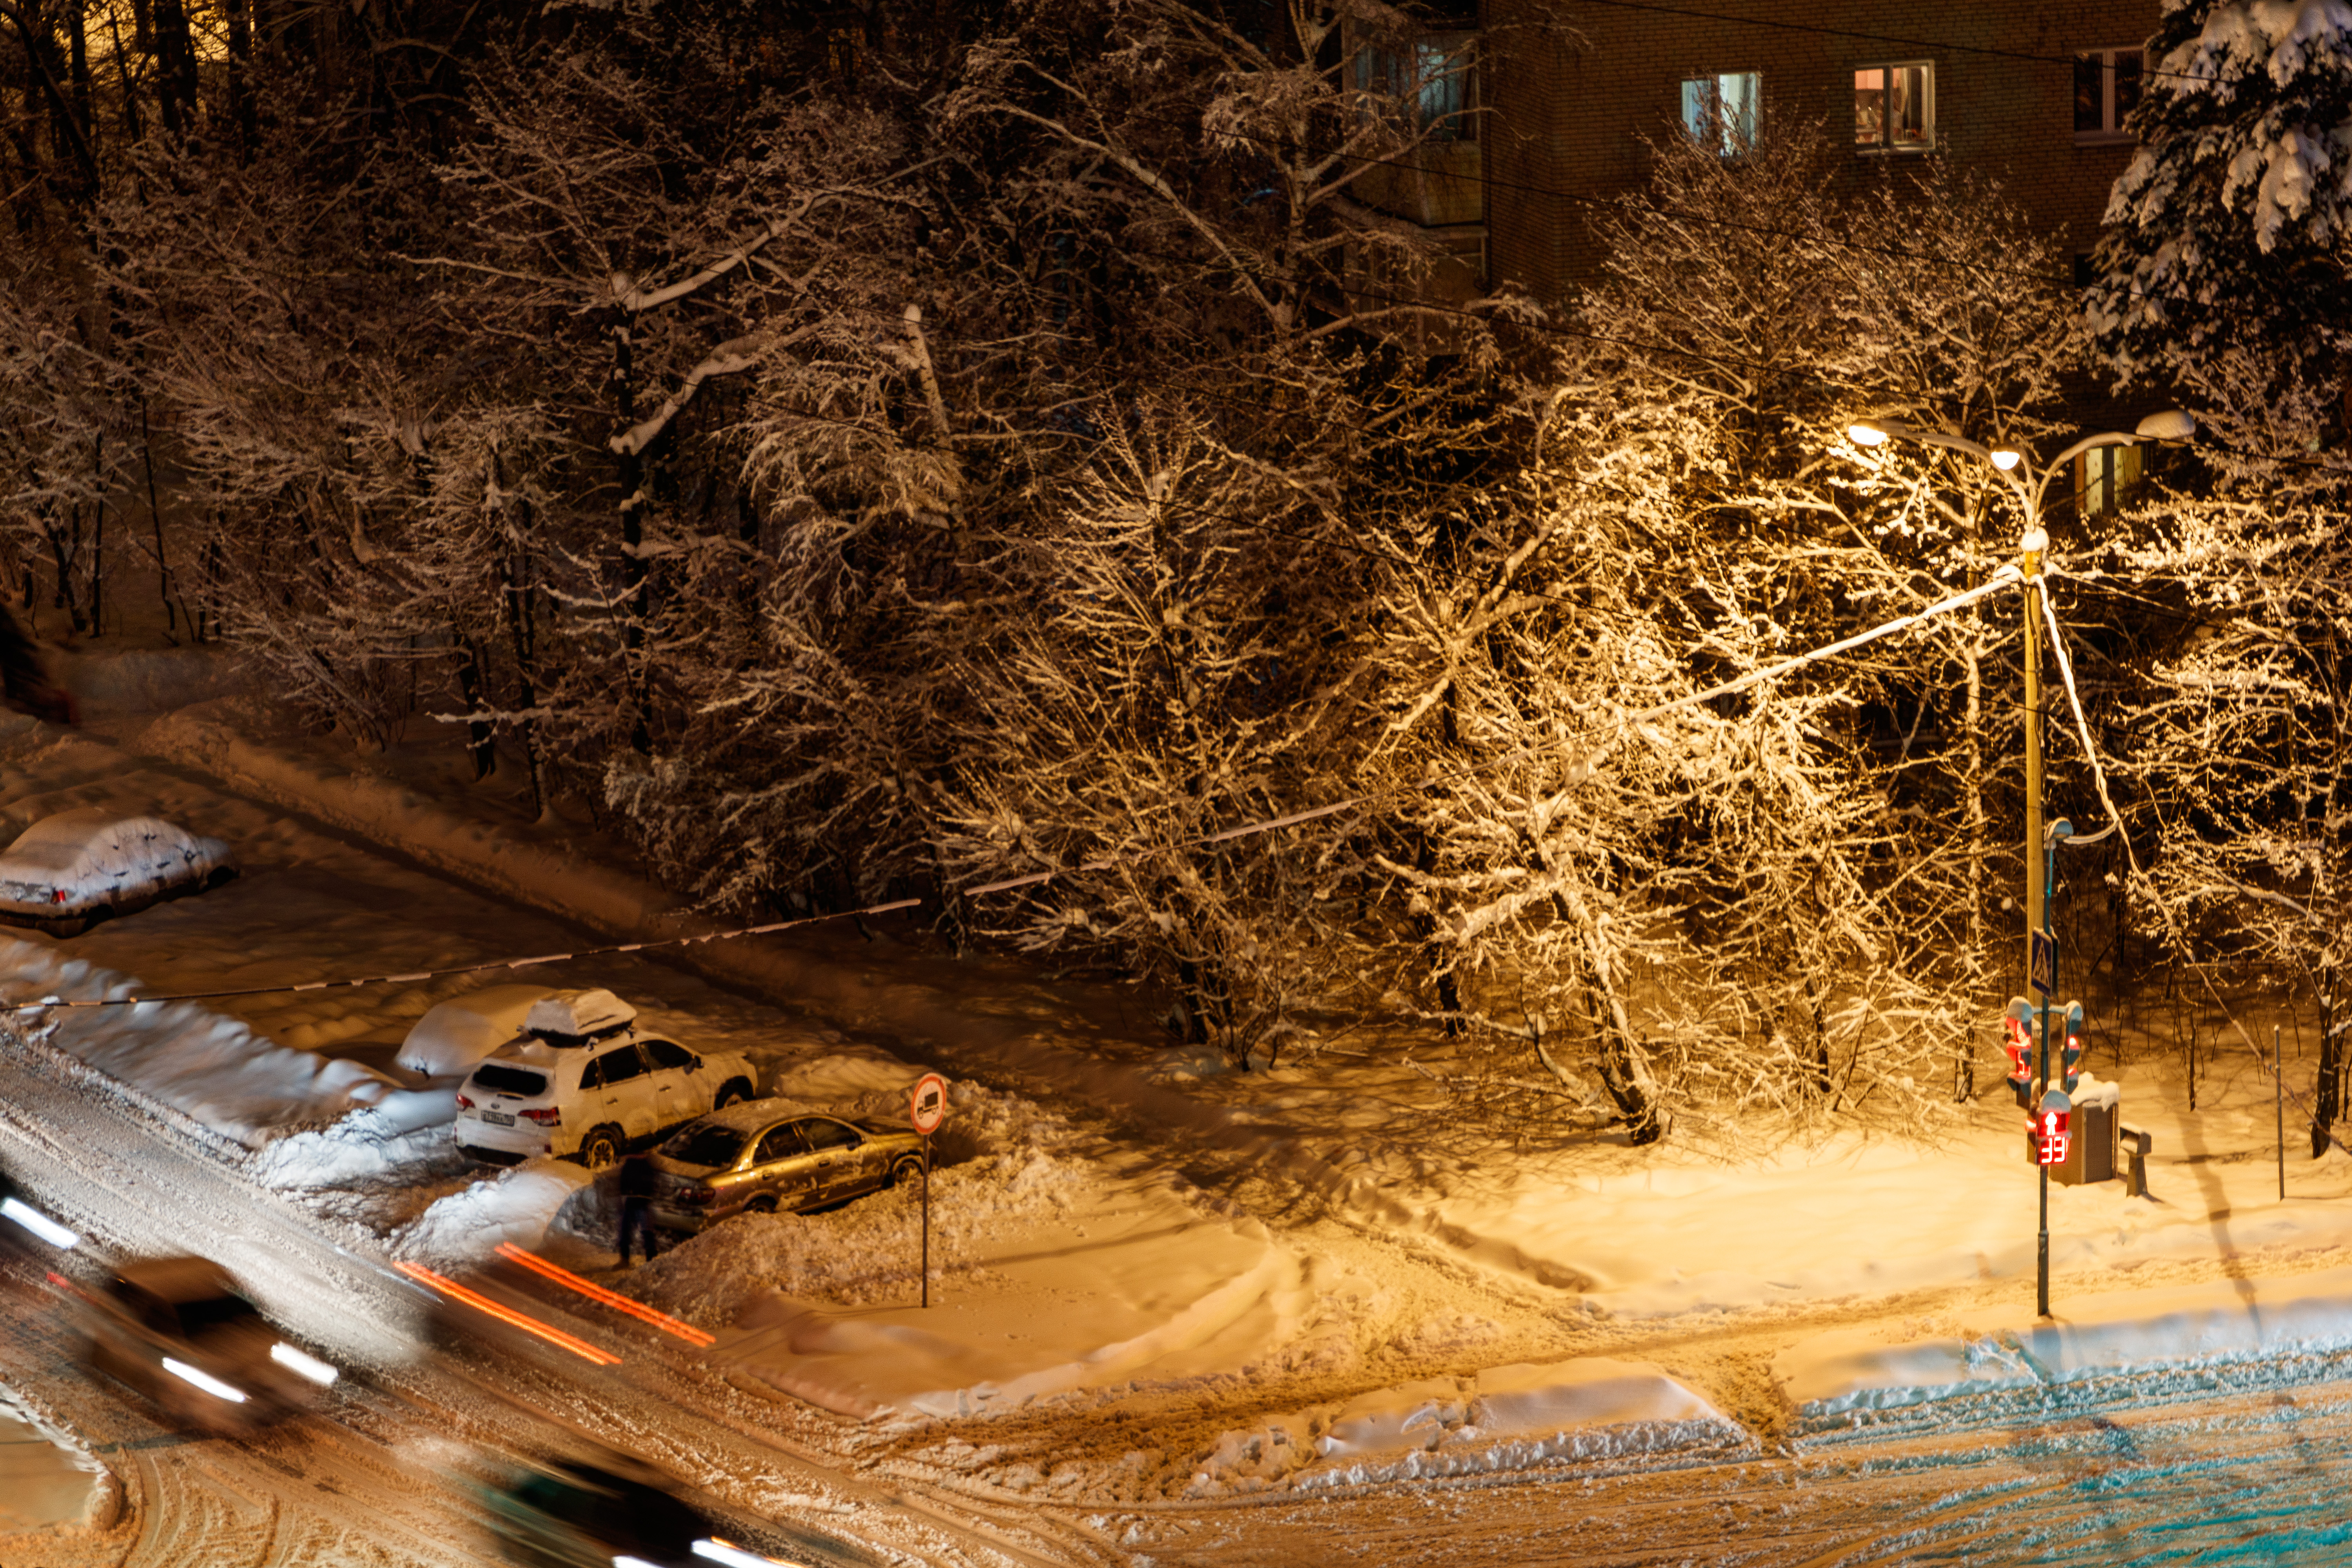
winter, snow, frost, cold, city, trees, branches, outdoors, white, wintry, snowfall, mysterious, nature, landscape, calm, scenic, branch, twig, freezing, midnight, precipitation